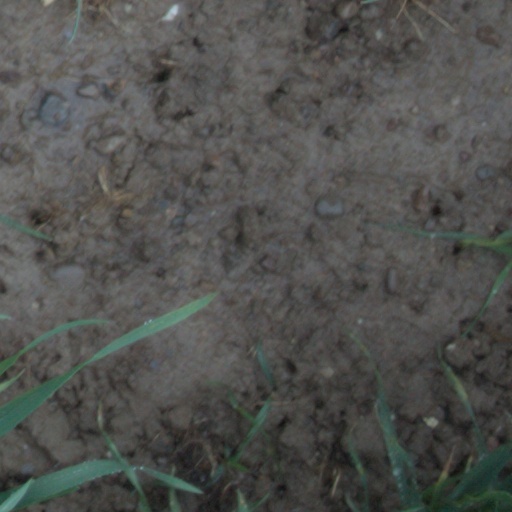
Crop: wheat